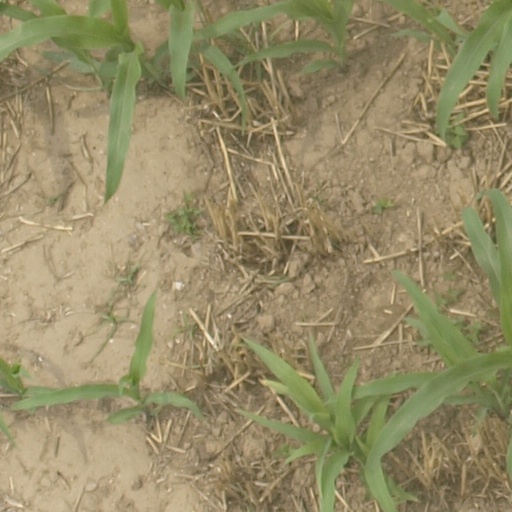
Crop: maize; corn